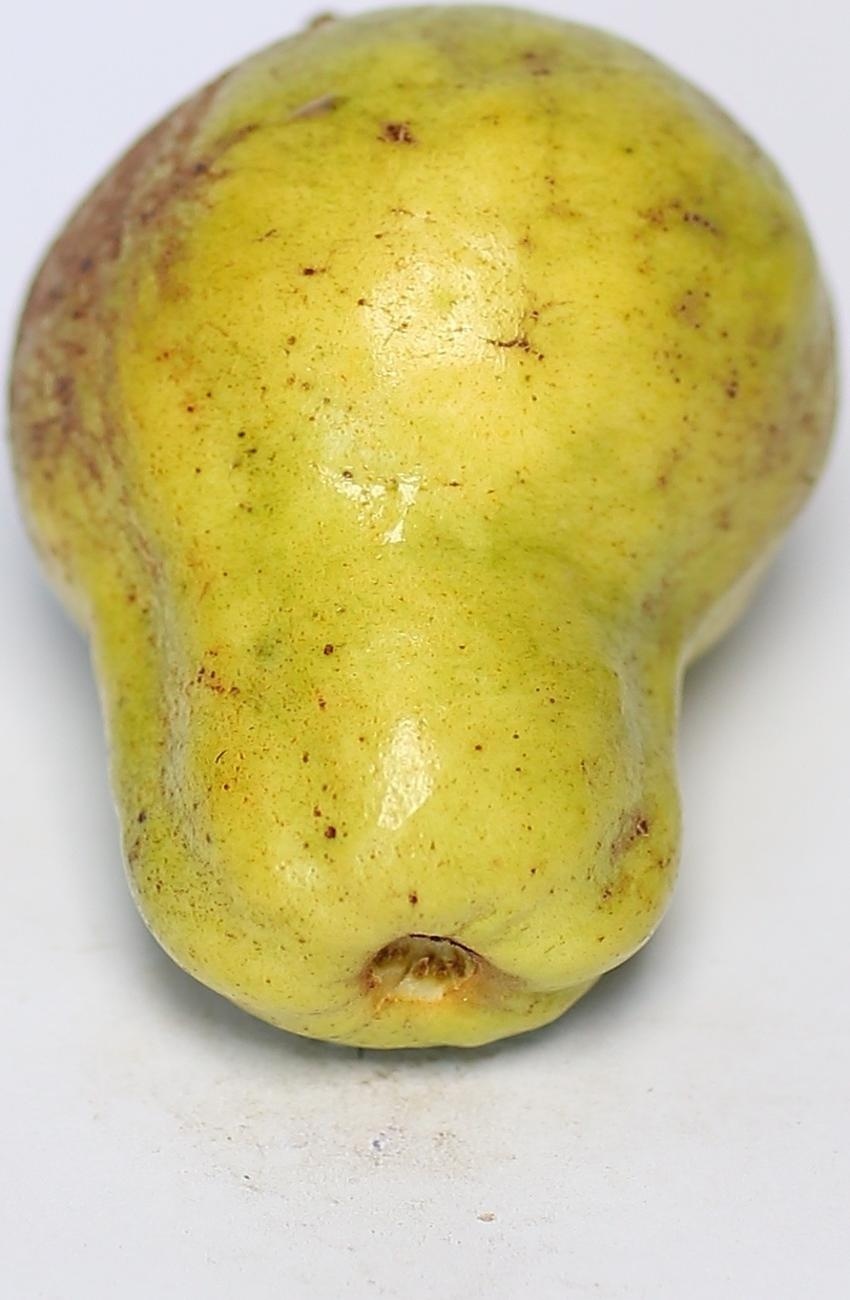
Maturity: ripe
Variety: local-sindhi